Cunnamulla Fella

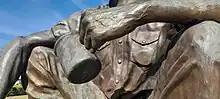
Sculpted in life-like detail

The bronze statue was created by Australian sculptor Archie St Clair, a Northern Territorian who had previously worked as a stockman. It was based on a painting by Michael Nicholas, a wildlife painter who was formerly a police officer in Cunnamulla, in response to a national competition by the local Shire of Paroo held after Dusty's death in 2003 to create a sketch of the "Cunnamulla Fella".